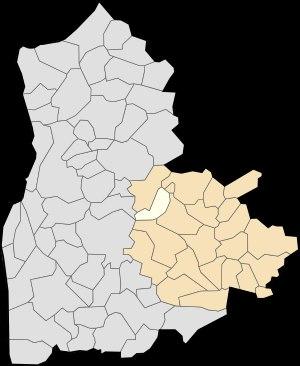
Bellebrune est une commune française située dans le département du Pas-de-Calais en région Hauts-de-France.